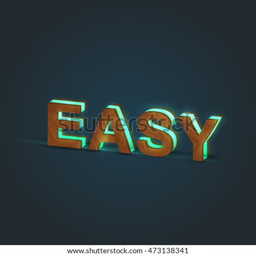
realistic illustration of a word made by wood and glowing glass , vector